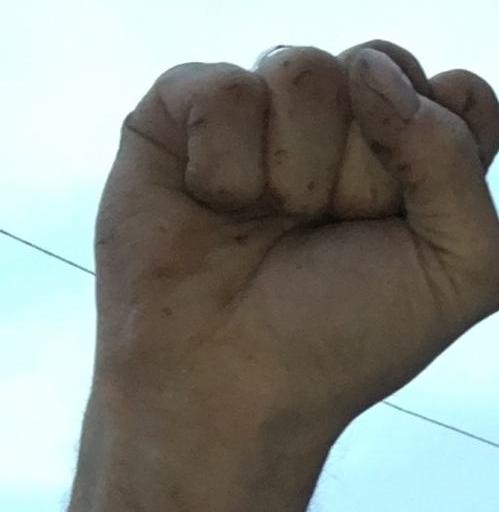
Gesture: fist